Academy of Family Physicians of India

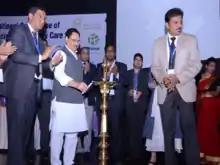
Inauguration ceremony of FMPC 2015 22 November 2015 by Union Health Minister Government of India Mr JP Nadda

The third national conference (FMPC 2017) was organized at IMA House, Kaloor, Kochi from 27 to 29 January 2017. The president of the National Board of Examination (NBE) Dr. Abhijat Sheth graced FMPC 2017 as chief guest. Dr. Bipin Batra Executive Director NBE, delivered the 2nd Dr. P. Padmanabhan Memorial Award Oration during this event. The fourth National Conference of Family Medicine and Primary Care is scheduled in the month of August 2019 in Bangalore, the capital city of Karnataka state of India.